Railways in Plymouth

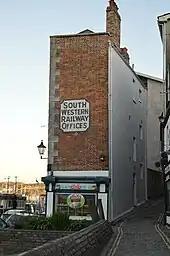
The surviving ghost sign on the LSWR goods office in the Barbican. There was no railway here, the nearest being on Vauxhall Quay.

The LSWR opened a route from Friary station to North Quay on 22 October 1879 and this was connected to the GWR's Sutton Harbour yard on 6 November 1879 and trains of both gauges could shunt the quays. These lines carried on beyond North Quay to Sutton Wharf and Vauxhall Quay; a short piece of this mixed gauge track still survives on this section.